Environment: lab
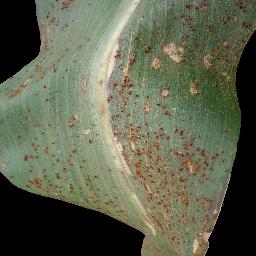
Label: common_rust